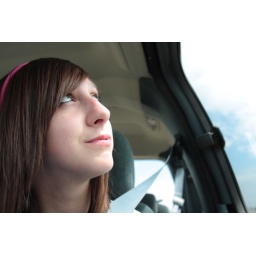
day 4; look at the red, red changes in the sky